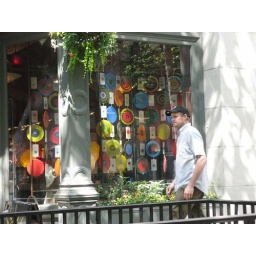
Glass curtain in window